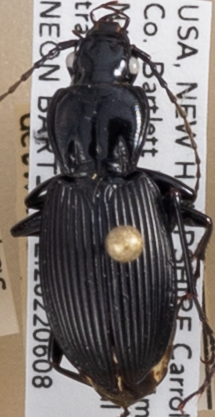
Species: Pterostichus lachrymosus
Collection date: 2022-06-08 04:00:00
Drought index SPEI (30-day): -0.594
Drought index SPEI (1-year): -0.38
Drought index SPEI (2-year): -1.16